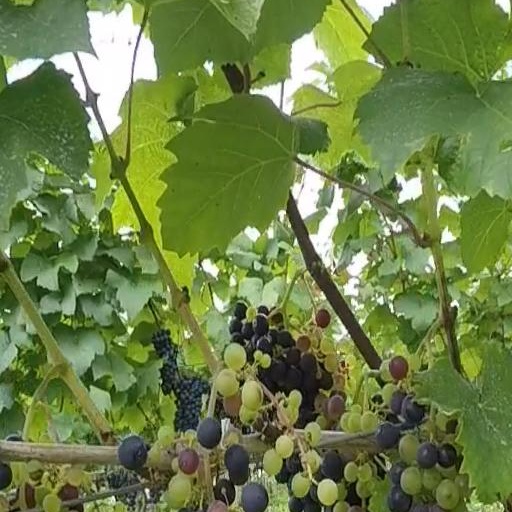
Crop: grape